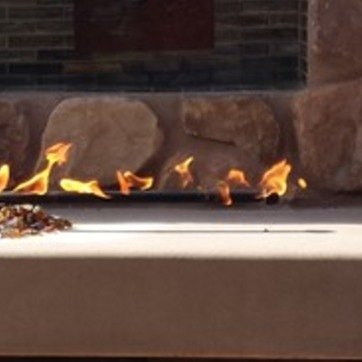
Material: other